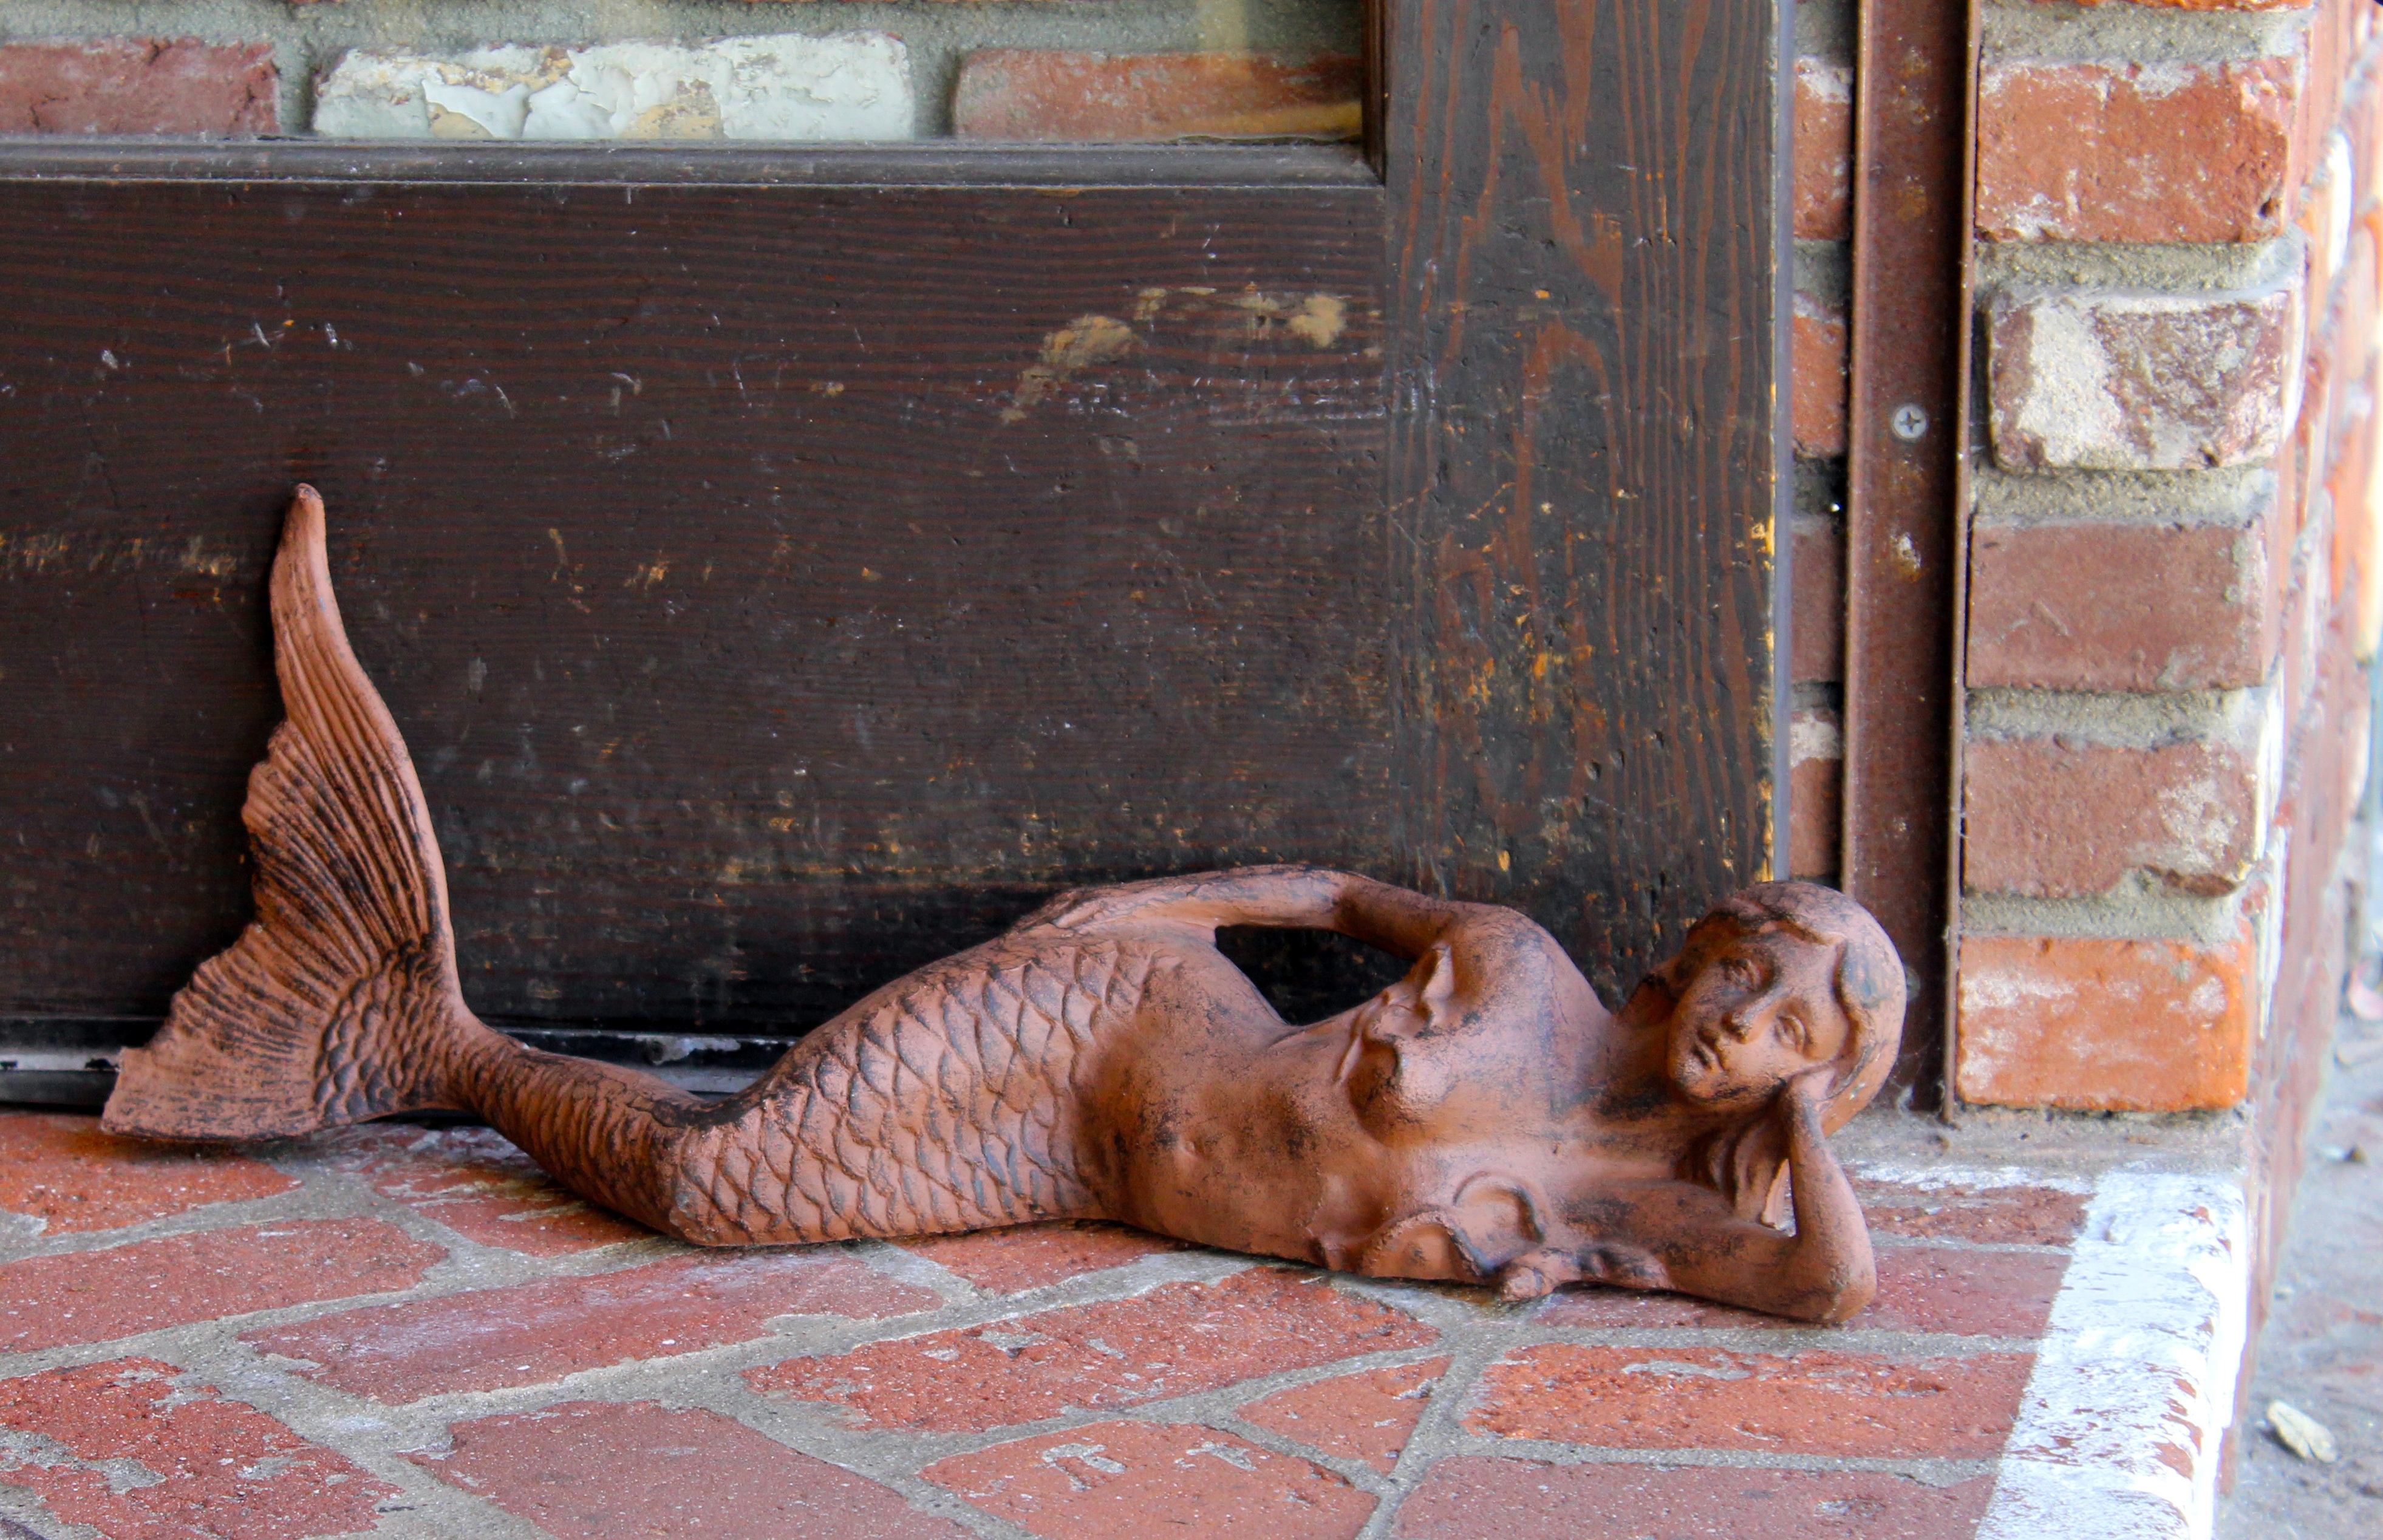
woman, statue, cat, mammal, brick, door, doorway, siren, sculpture, art, temple, carving, mermaid, door stopper, small to medium sized cats, cat like mammal